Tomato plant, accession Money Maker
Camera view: tilt-top (135 deg); turntable rotation: 180 degrees
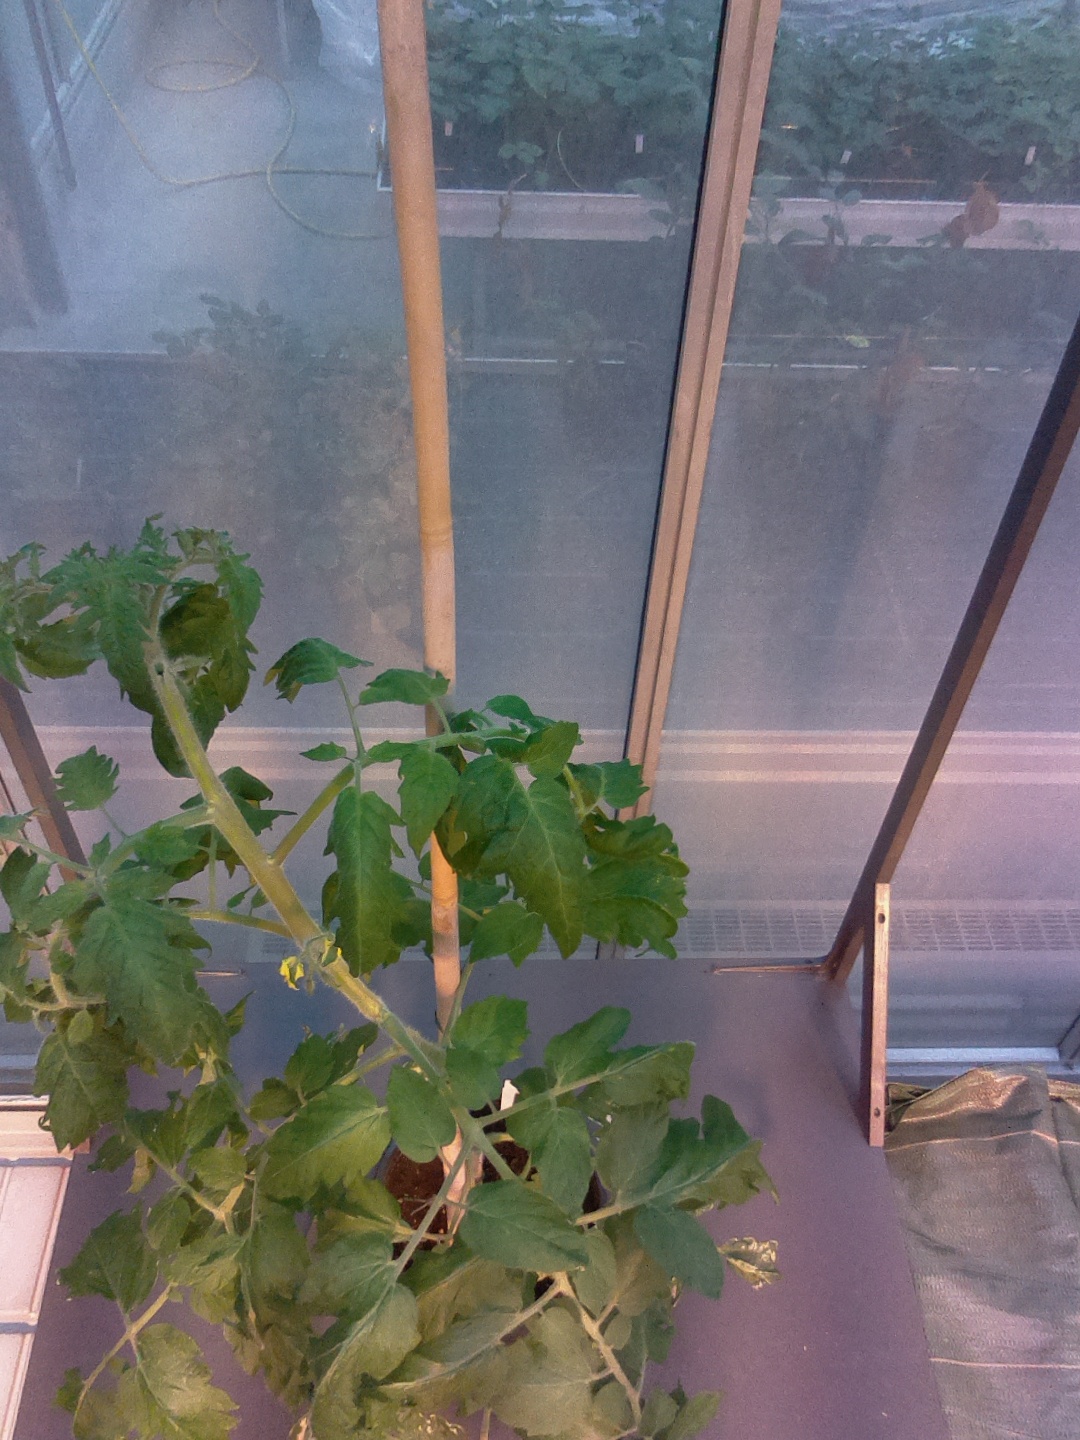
BBCH growth stage 61: 10%-20% of flowers open